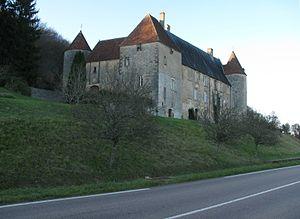
Château de Giry, dans le département de la Nièvre, France.
La Maison de Choiseul est une famille noble d'extraction chevaleresque citée en 1060. Originaire de Champagne et de Lorraine, son berceau est le village de Choiseul en Bassigny.
Cet article recense les monuments historiques de la Nièvre, en France.
Giry est une commune française située dans le département de la Nièvre, en région Bourgogne-Franche-Comté.